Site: brandenburg
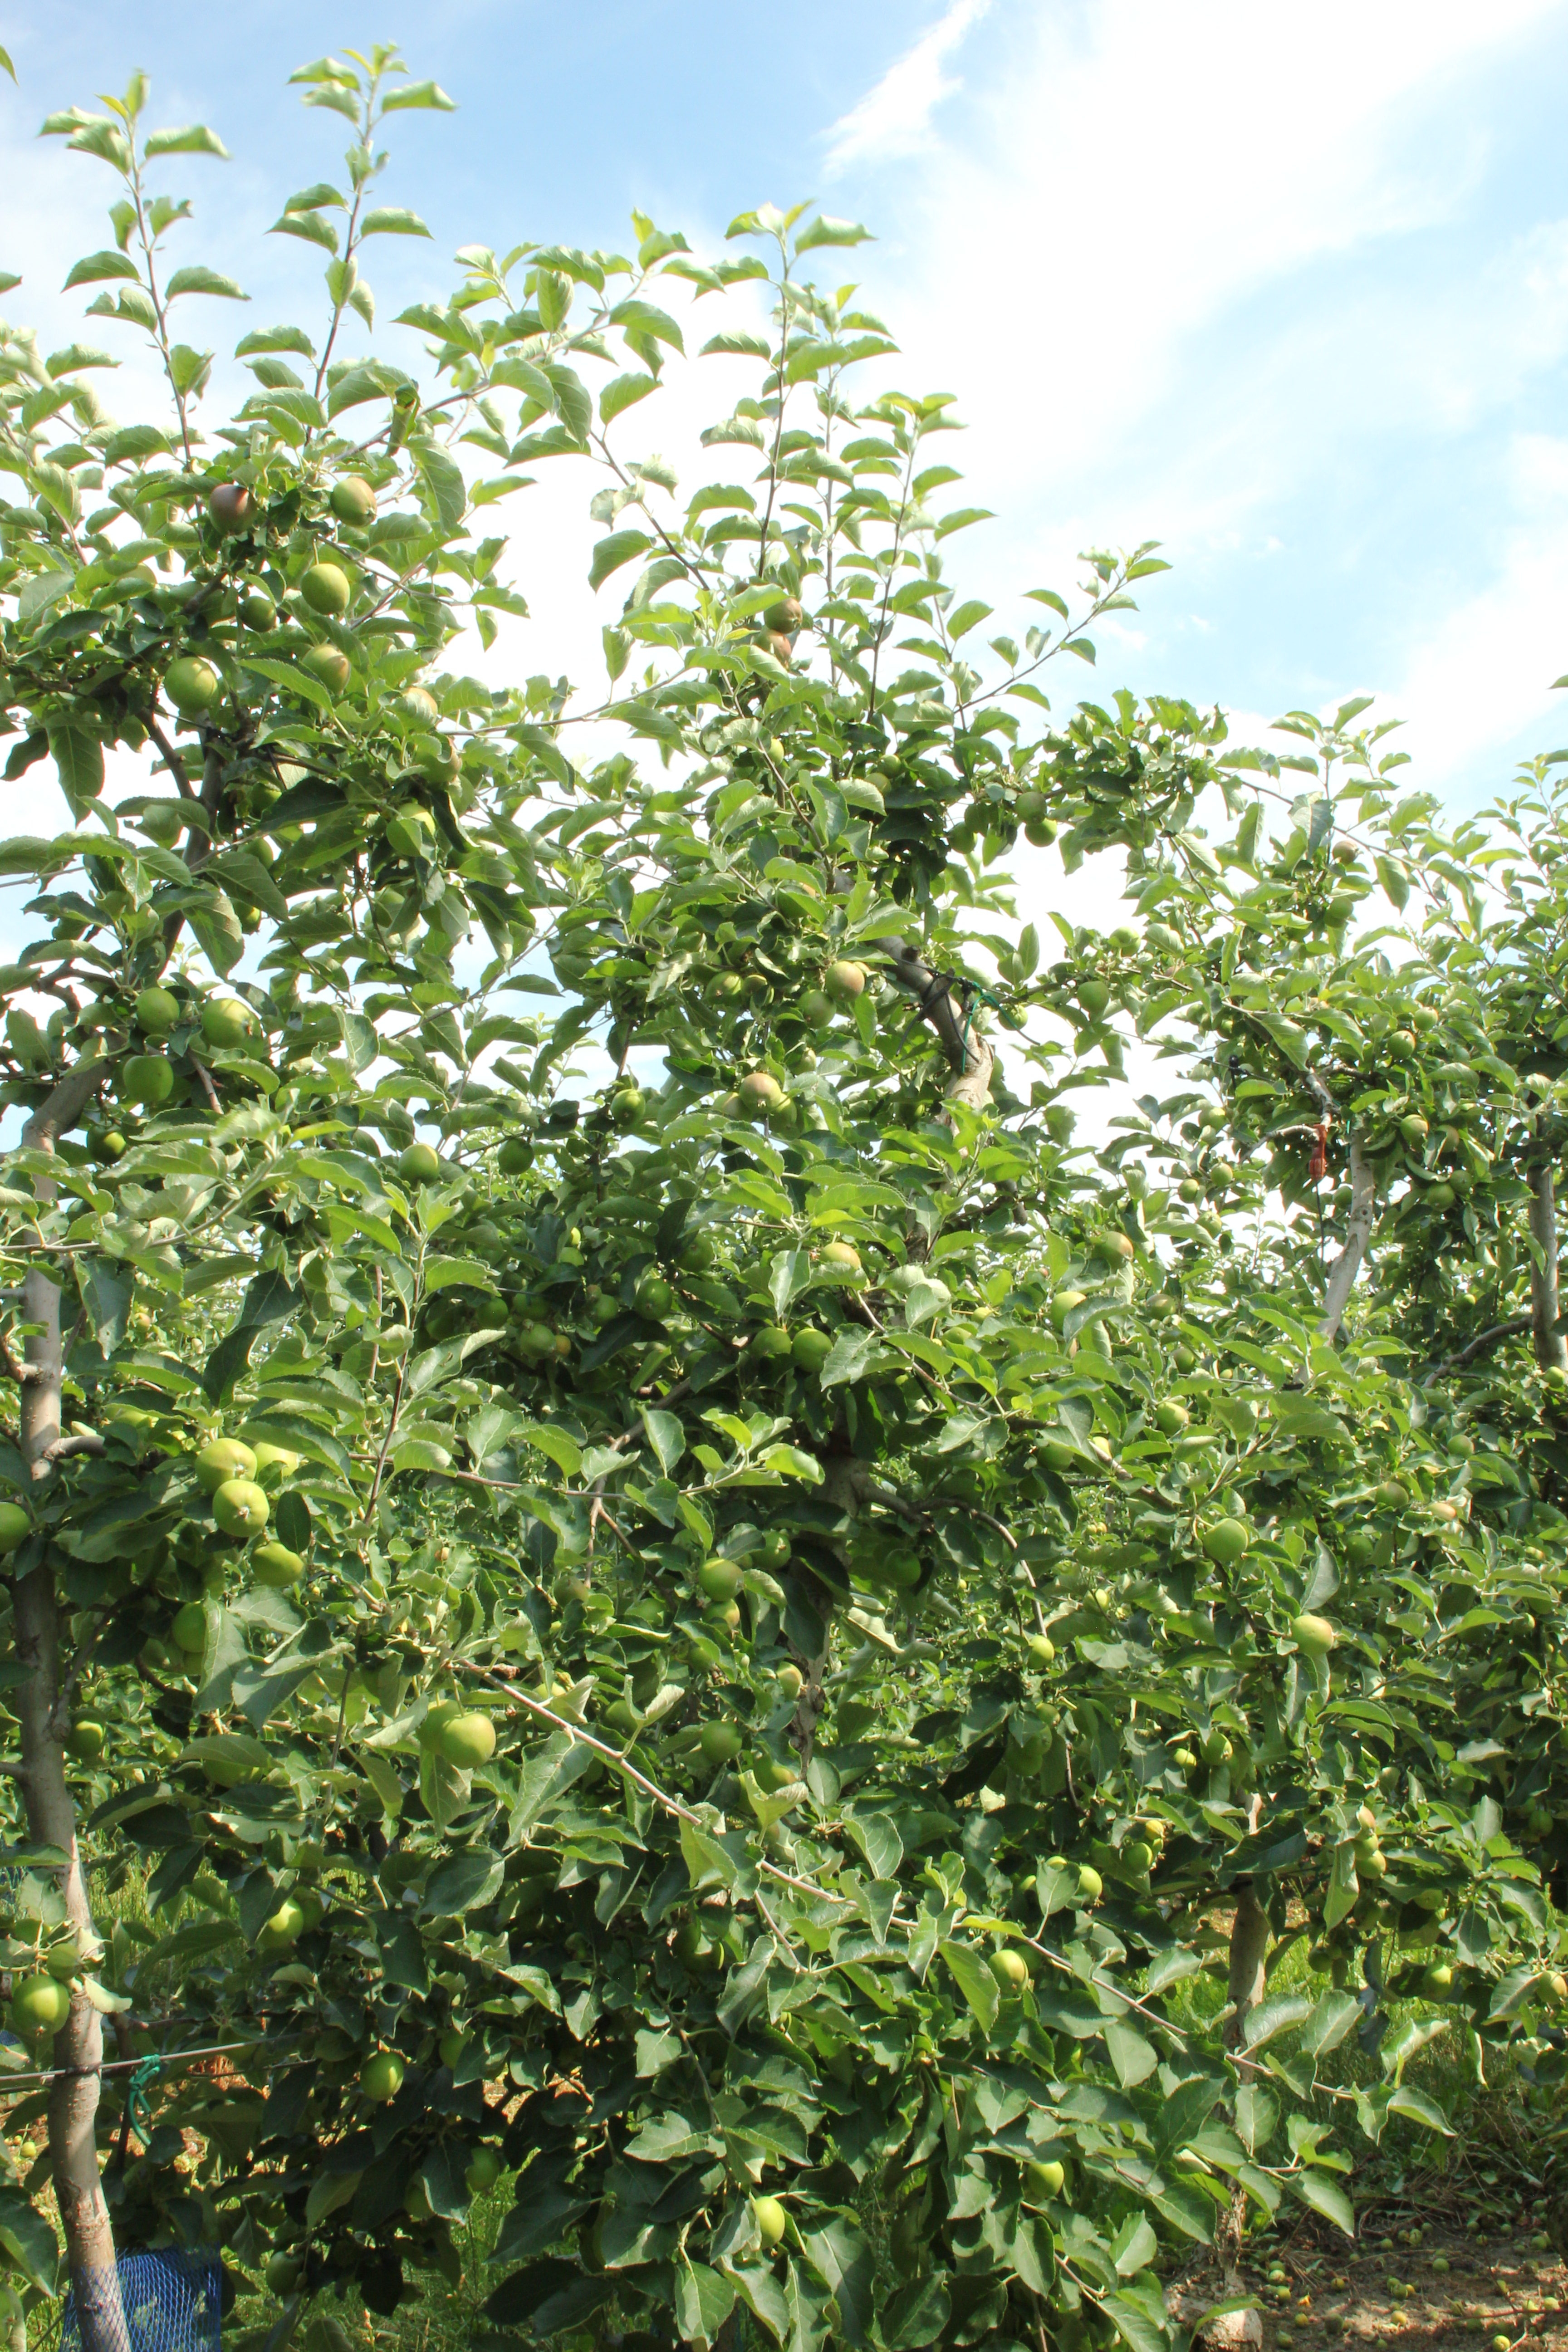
Growth stage (BBCH 74): Development of fruit